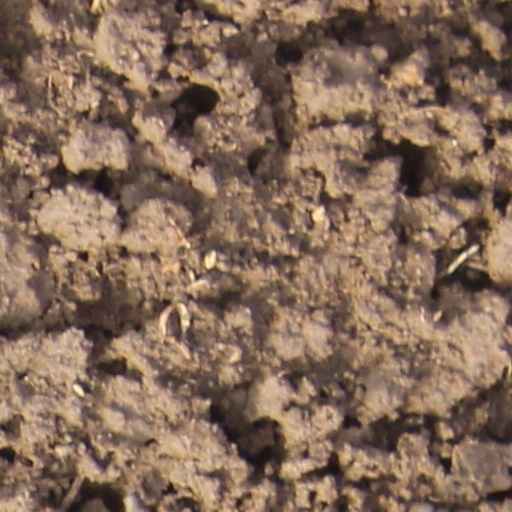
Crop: wheat